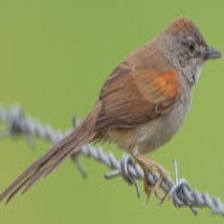
Species: AZARAS SPINETAIL
Scientific name: SYNALLAXIS AZARAE